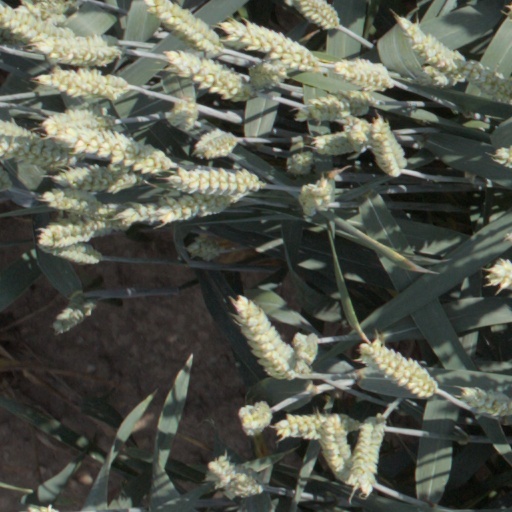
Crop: wheat